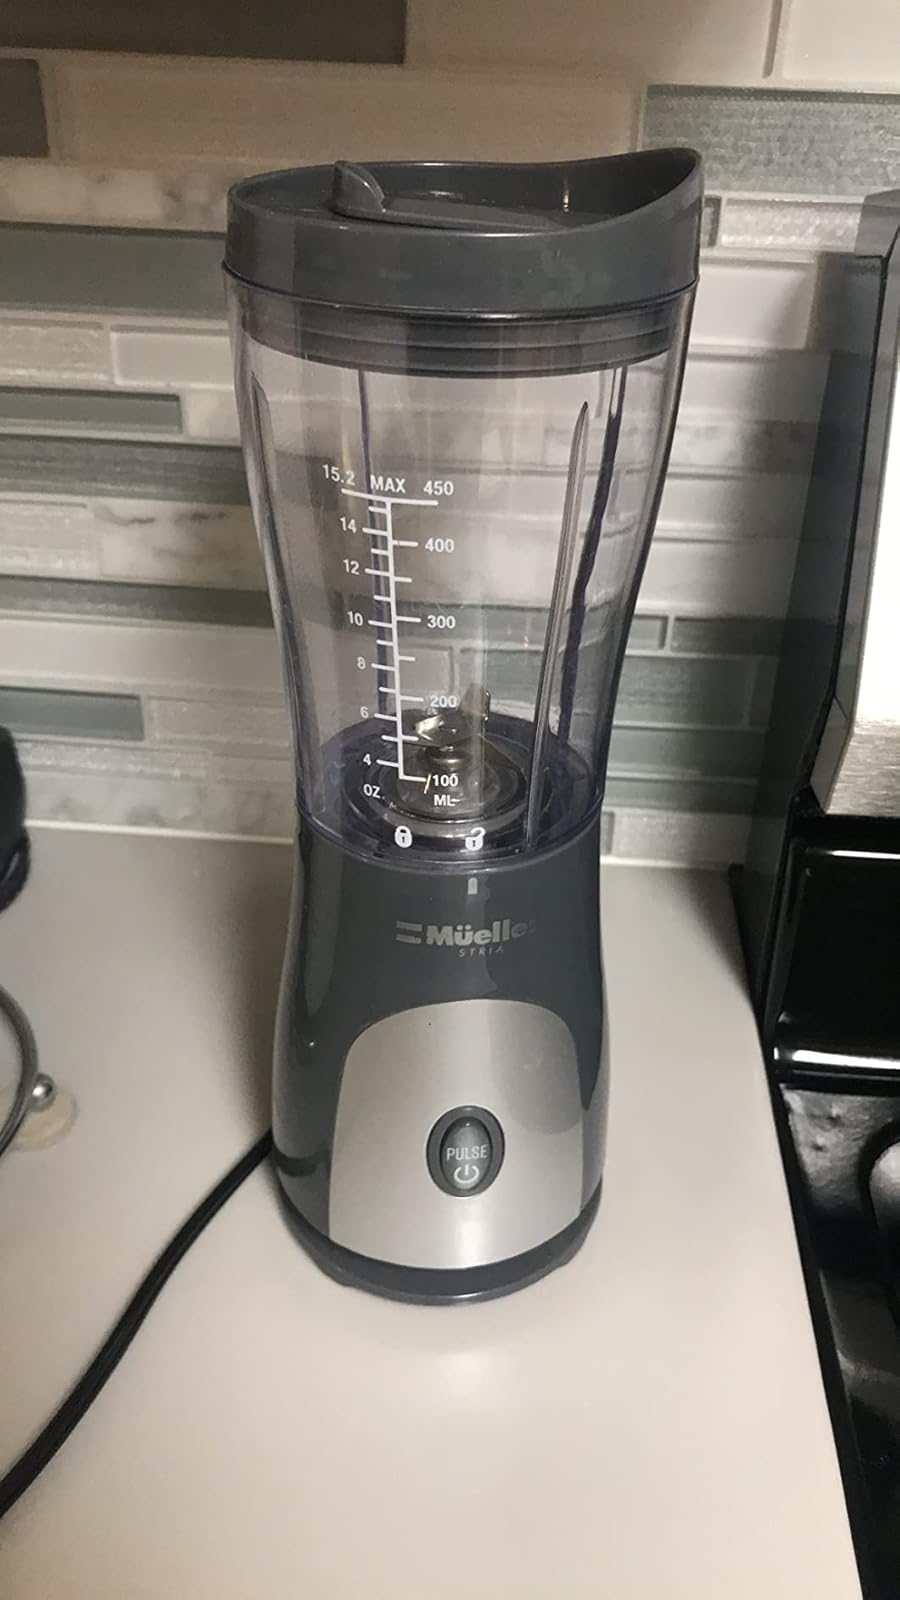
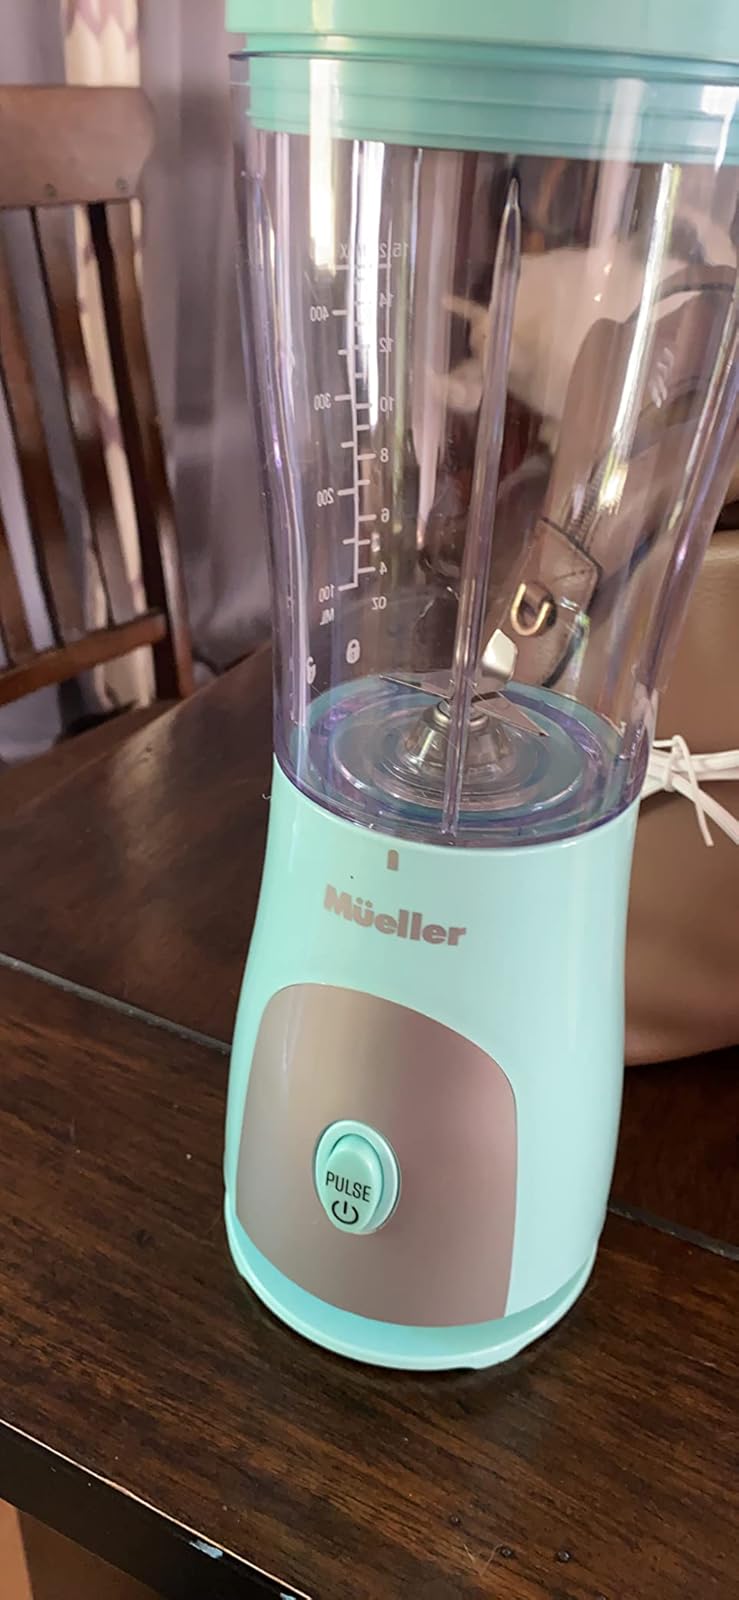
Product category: items_blender
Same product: no